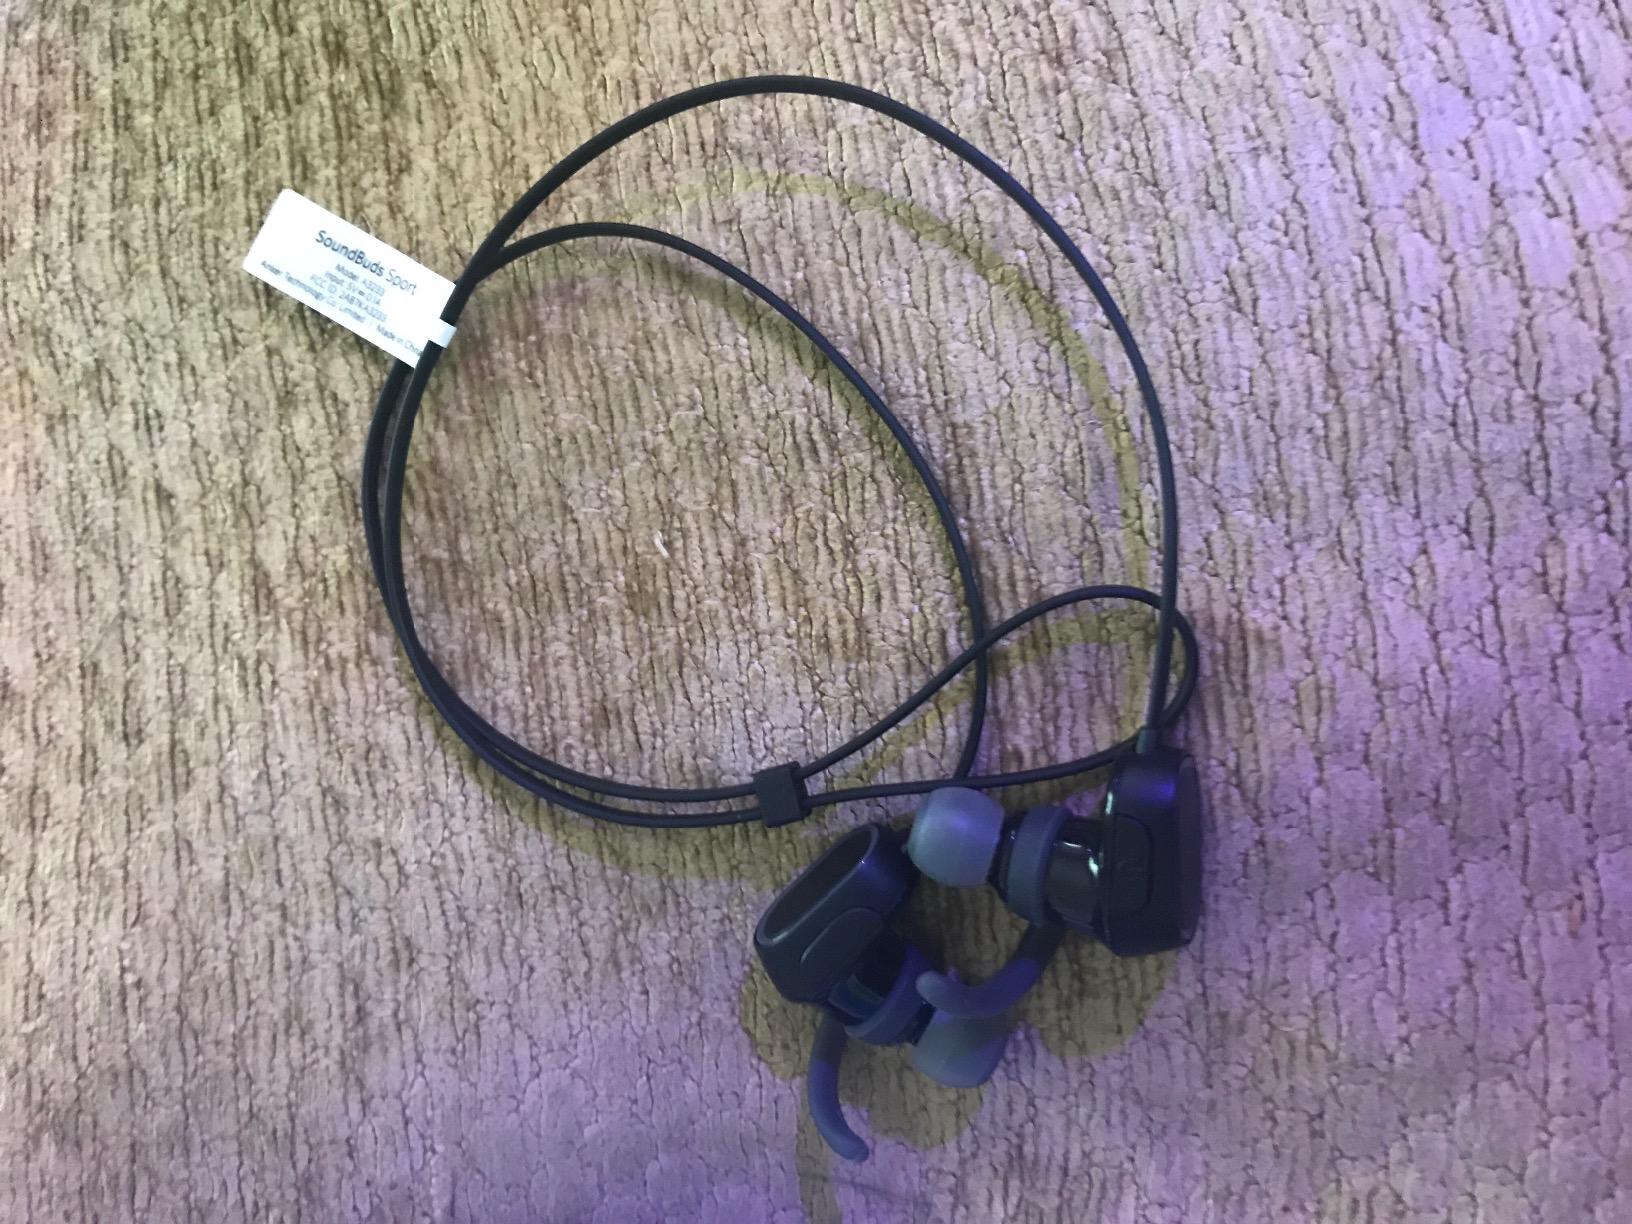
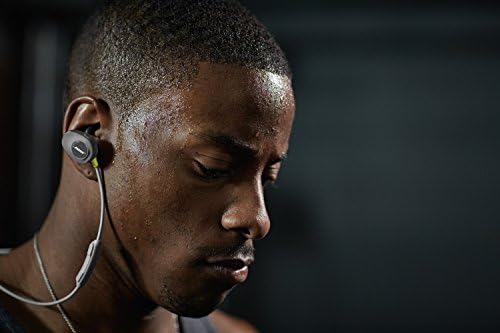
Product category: headphones
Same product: no